Higher education in British Columbia

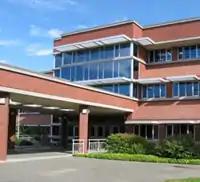
Gustavson School Of Business University of Victoria

For Aboriginal students, resources are available at First Nations Education Steering Committee's Scholarships and Bursaries and the federal government's Aboriginal Bursary System. For students with disabilities, resources are available at National Educational Association of Disabled Students. The federal government also has listings for British Columbia in a section of its web-site dedicated to youth, "Scholarships and Bursaries". The Association of Universities and Colleges of Canada (AUCC) manages more than 150 scholarship programs on behalf of the federal government, domestic and foreign agencies, and private sector companies. International students with a permit to study in Canada are usually qualified to apply for entrance or transfer scholarships, and they should contact their intended institution's awards and financial assistance office for further information.